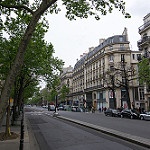
Label: street